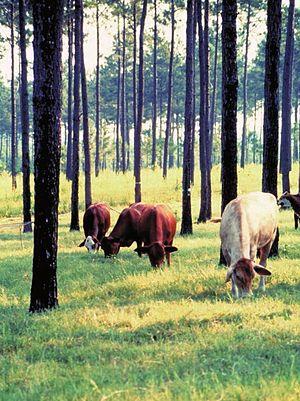
Silvopâturage, qui combine la sylviculture et le pâturage